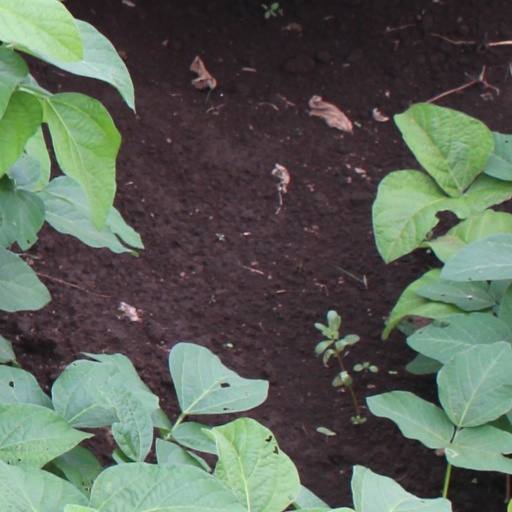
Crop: soybean